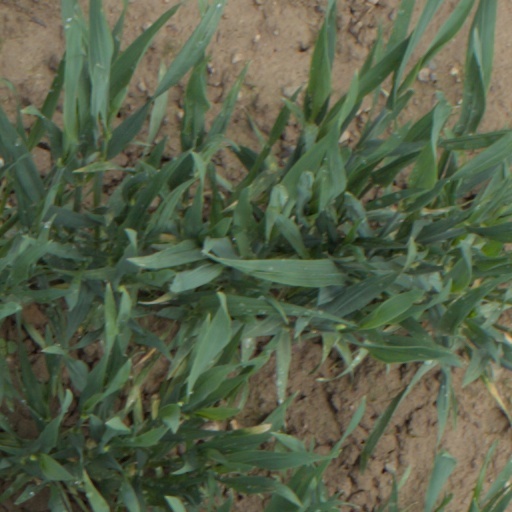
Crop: wheat